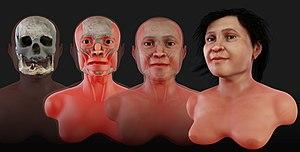
La Femme de Naharon, également connue comme l'Ève de Naharon, est le nom donné au squelette fossile d'un Homo sapiens de sexe féminin, âgé de 25 à 30 ans lors de sa mort, trouvé dans la section Naharon de la grotte sous-marine Sistema Naranjal, au Mexique, près de la ville de Tulum, à environ 130 km au sud-ouest de Cancún. Le squelette est daté de 13 600 ans par le carbone 14.